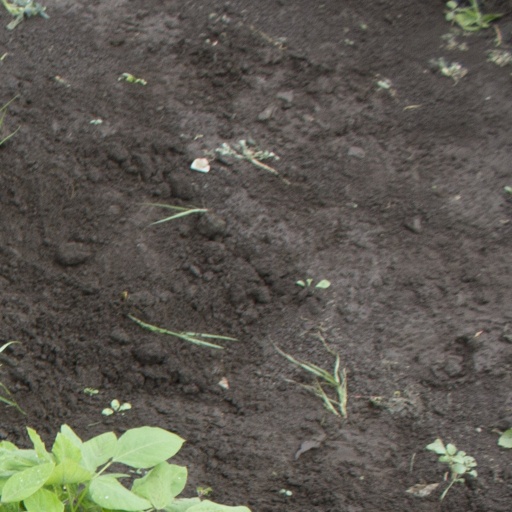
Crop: soybean